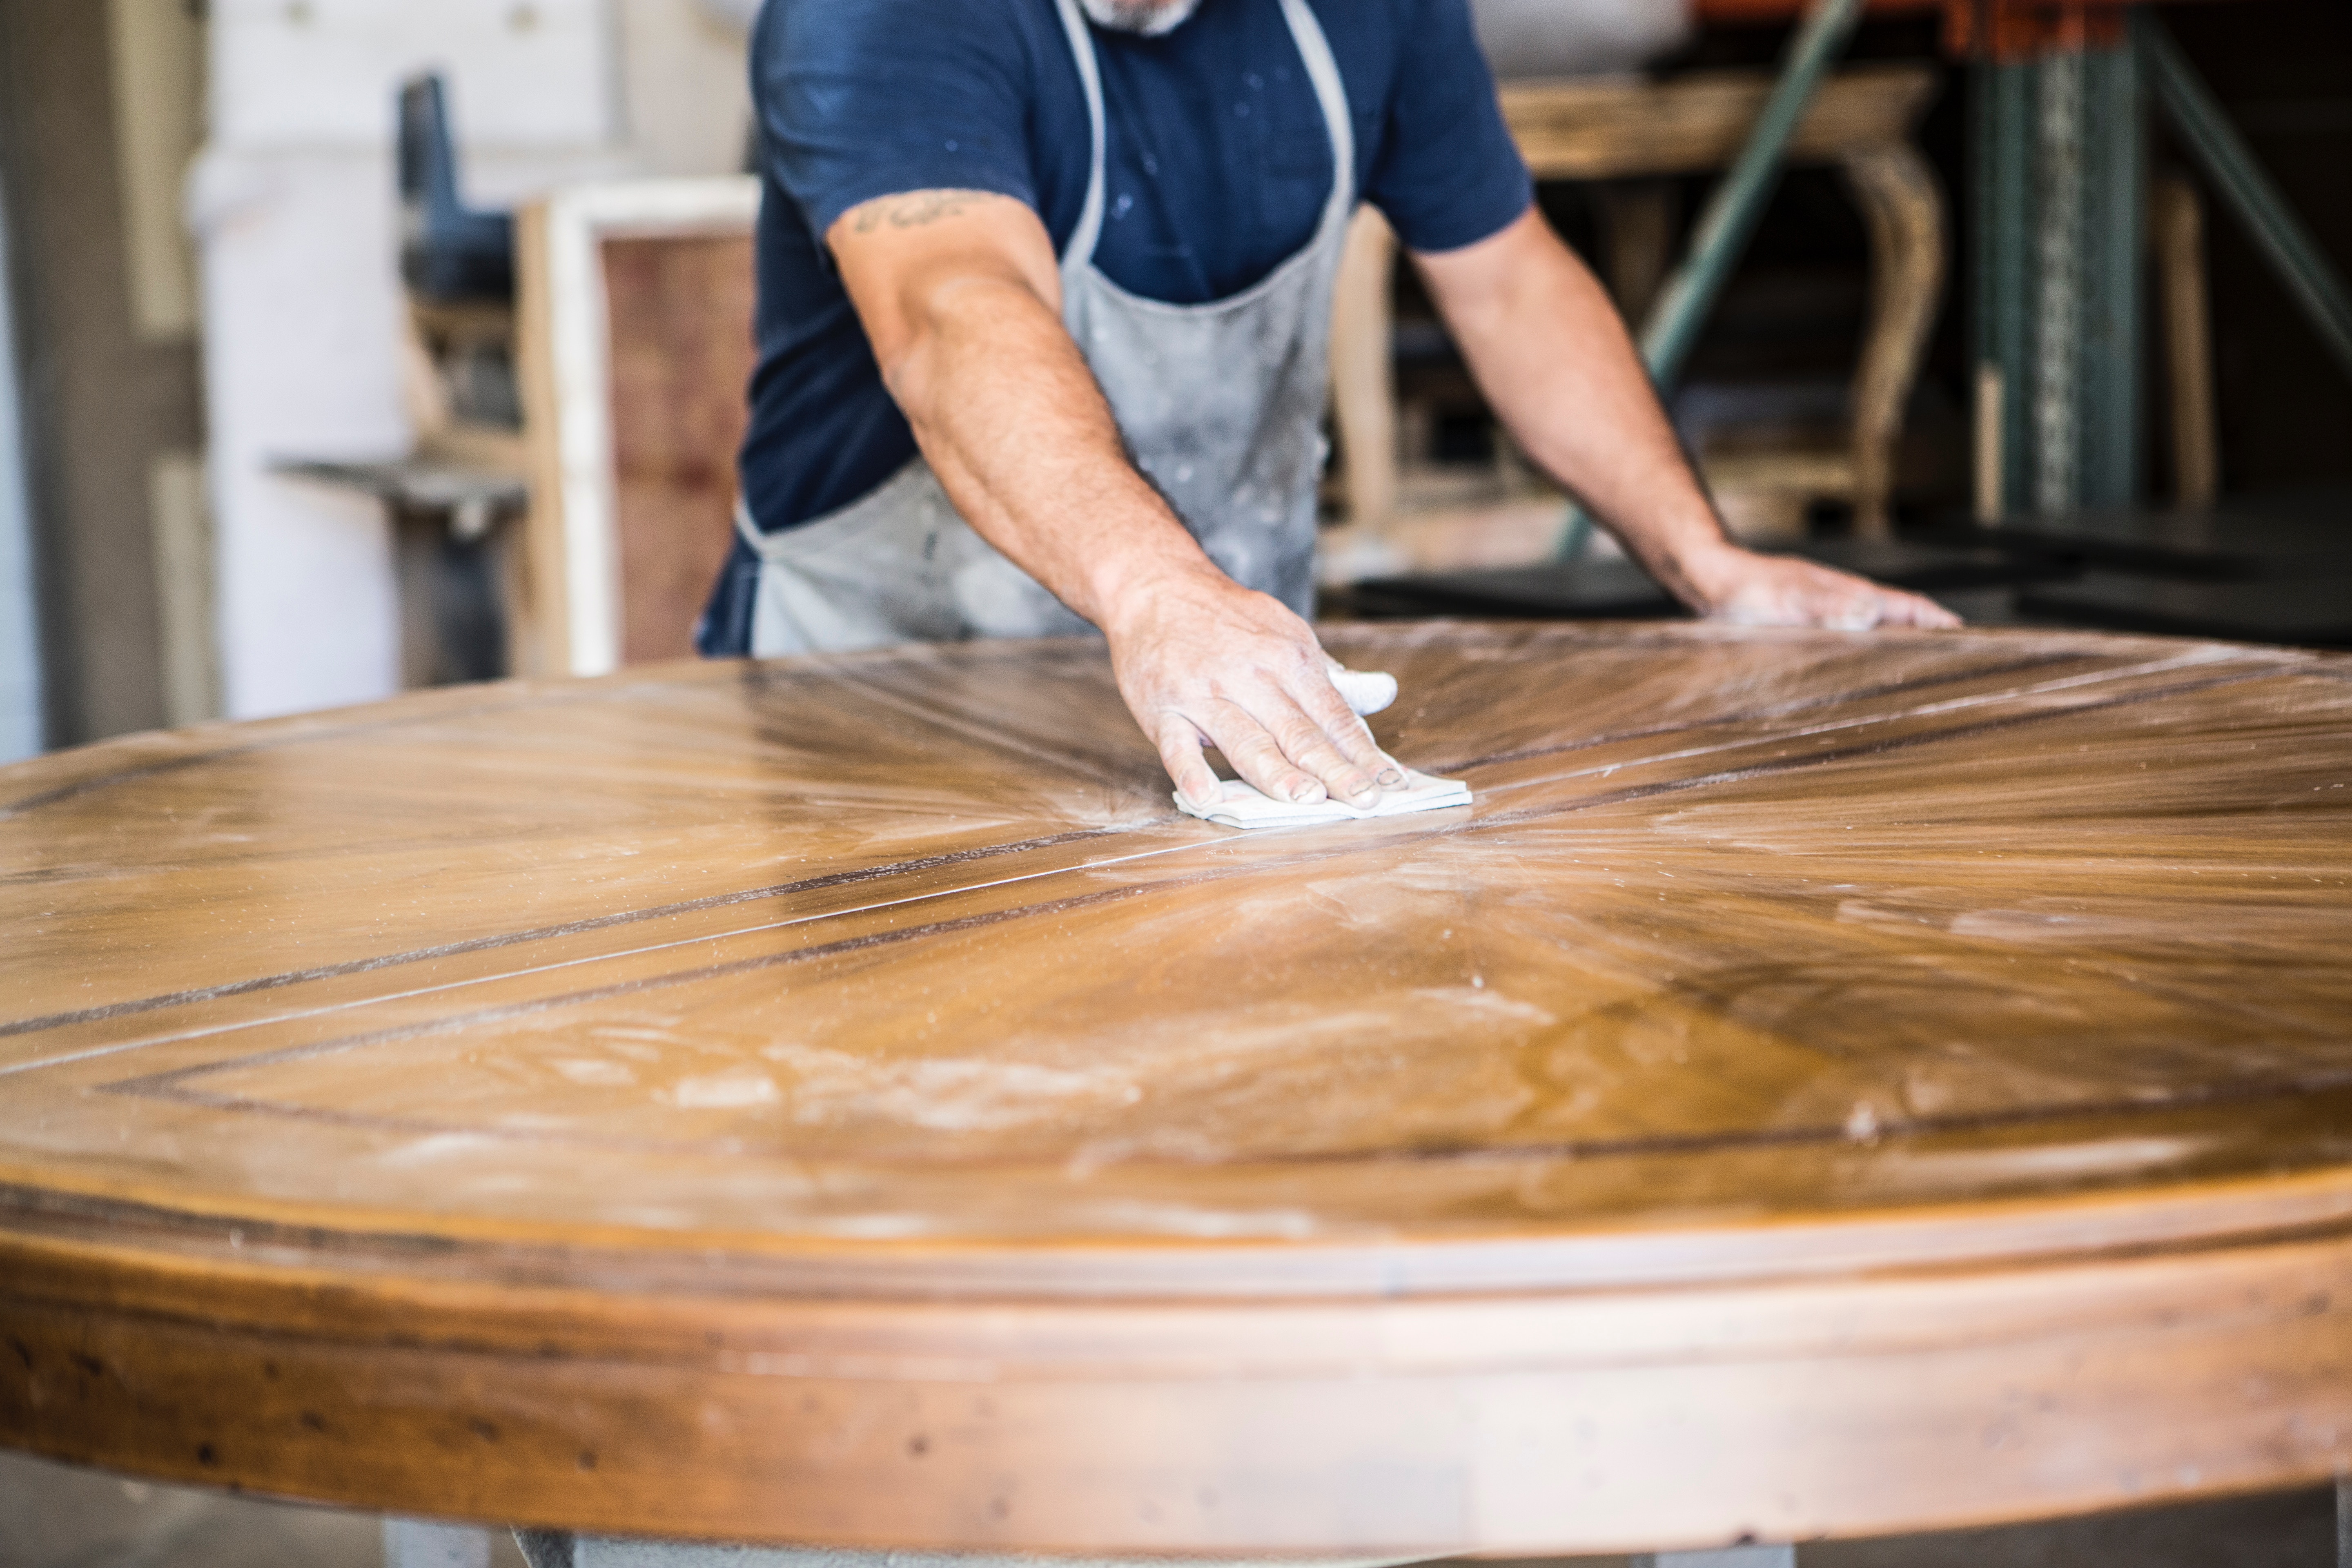
table, person, wood, guitar, floor, food, baking, walnut, worker, hardwood, man made object, sanding, wood stain, plucked string instruments